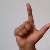
The image shows a hand gesture representing the letter 'L' in Indian Sign Language.